Benjamin Ayres

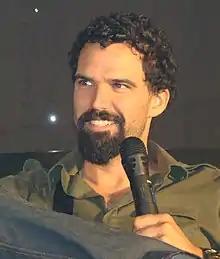
Ayres in September 2010

Benjamin James Ayres (born January 19, 1977) is a Canadian actor best known for his role as Dr. Zach Miller of the CTV series "Saving Hope". He also recurred on the Gemini Award–winning HBO Canada series "Less Than Kind" for which he was nominated for a Canadian Screen Award. His first series regular role was Casper Jesperson (a.k.a. "Cancer Cowboy"), the chain-smoking sex addict who is morbidly obsessed with death, in the critically acclaimed cult hit CBC Television series "jPod", based on the Douglas Coupland novel of the same title.